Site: brandenburg
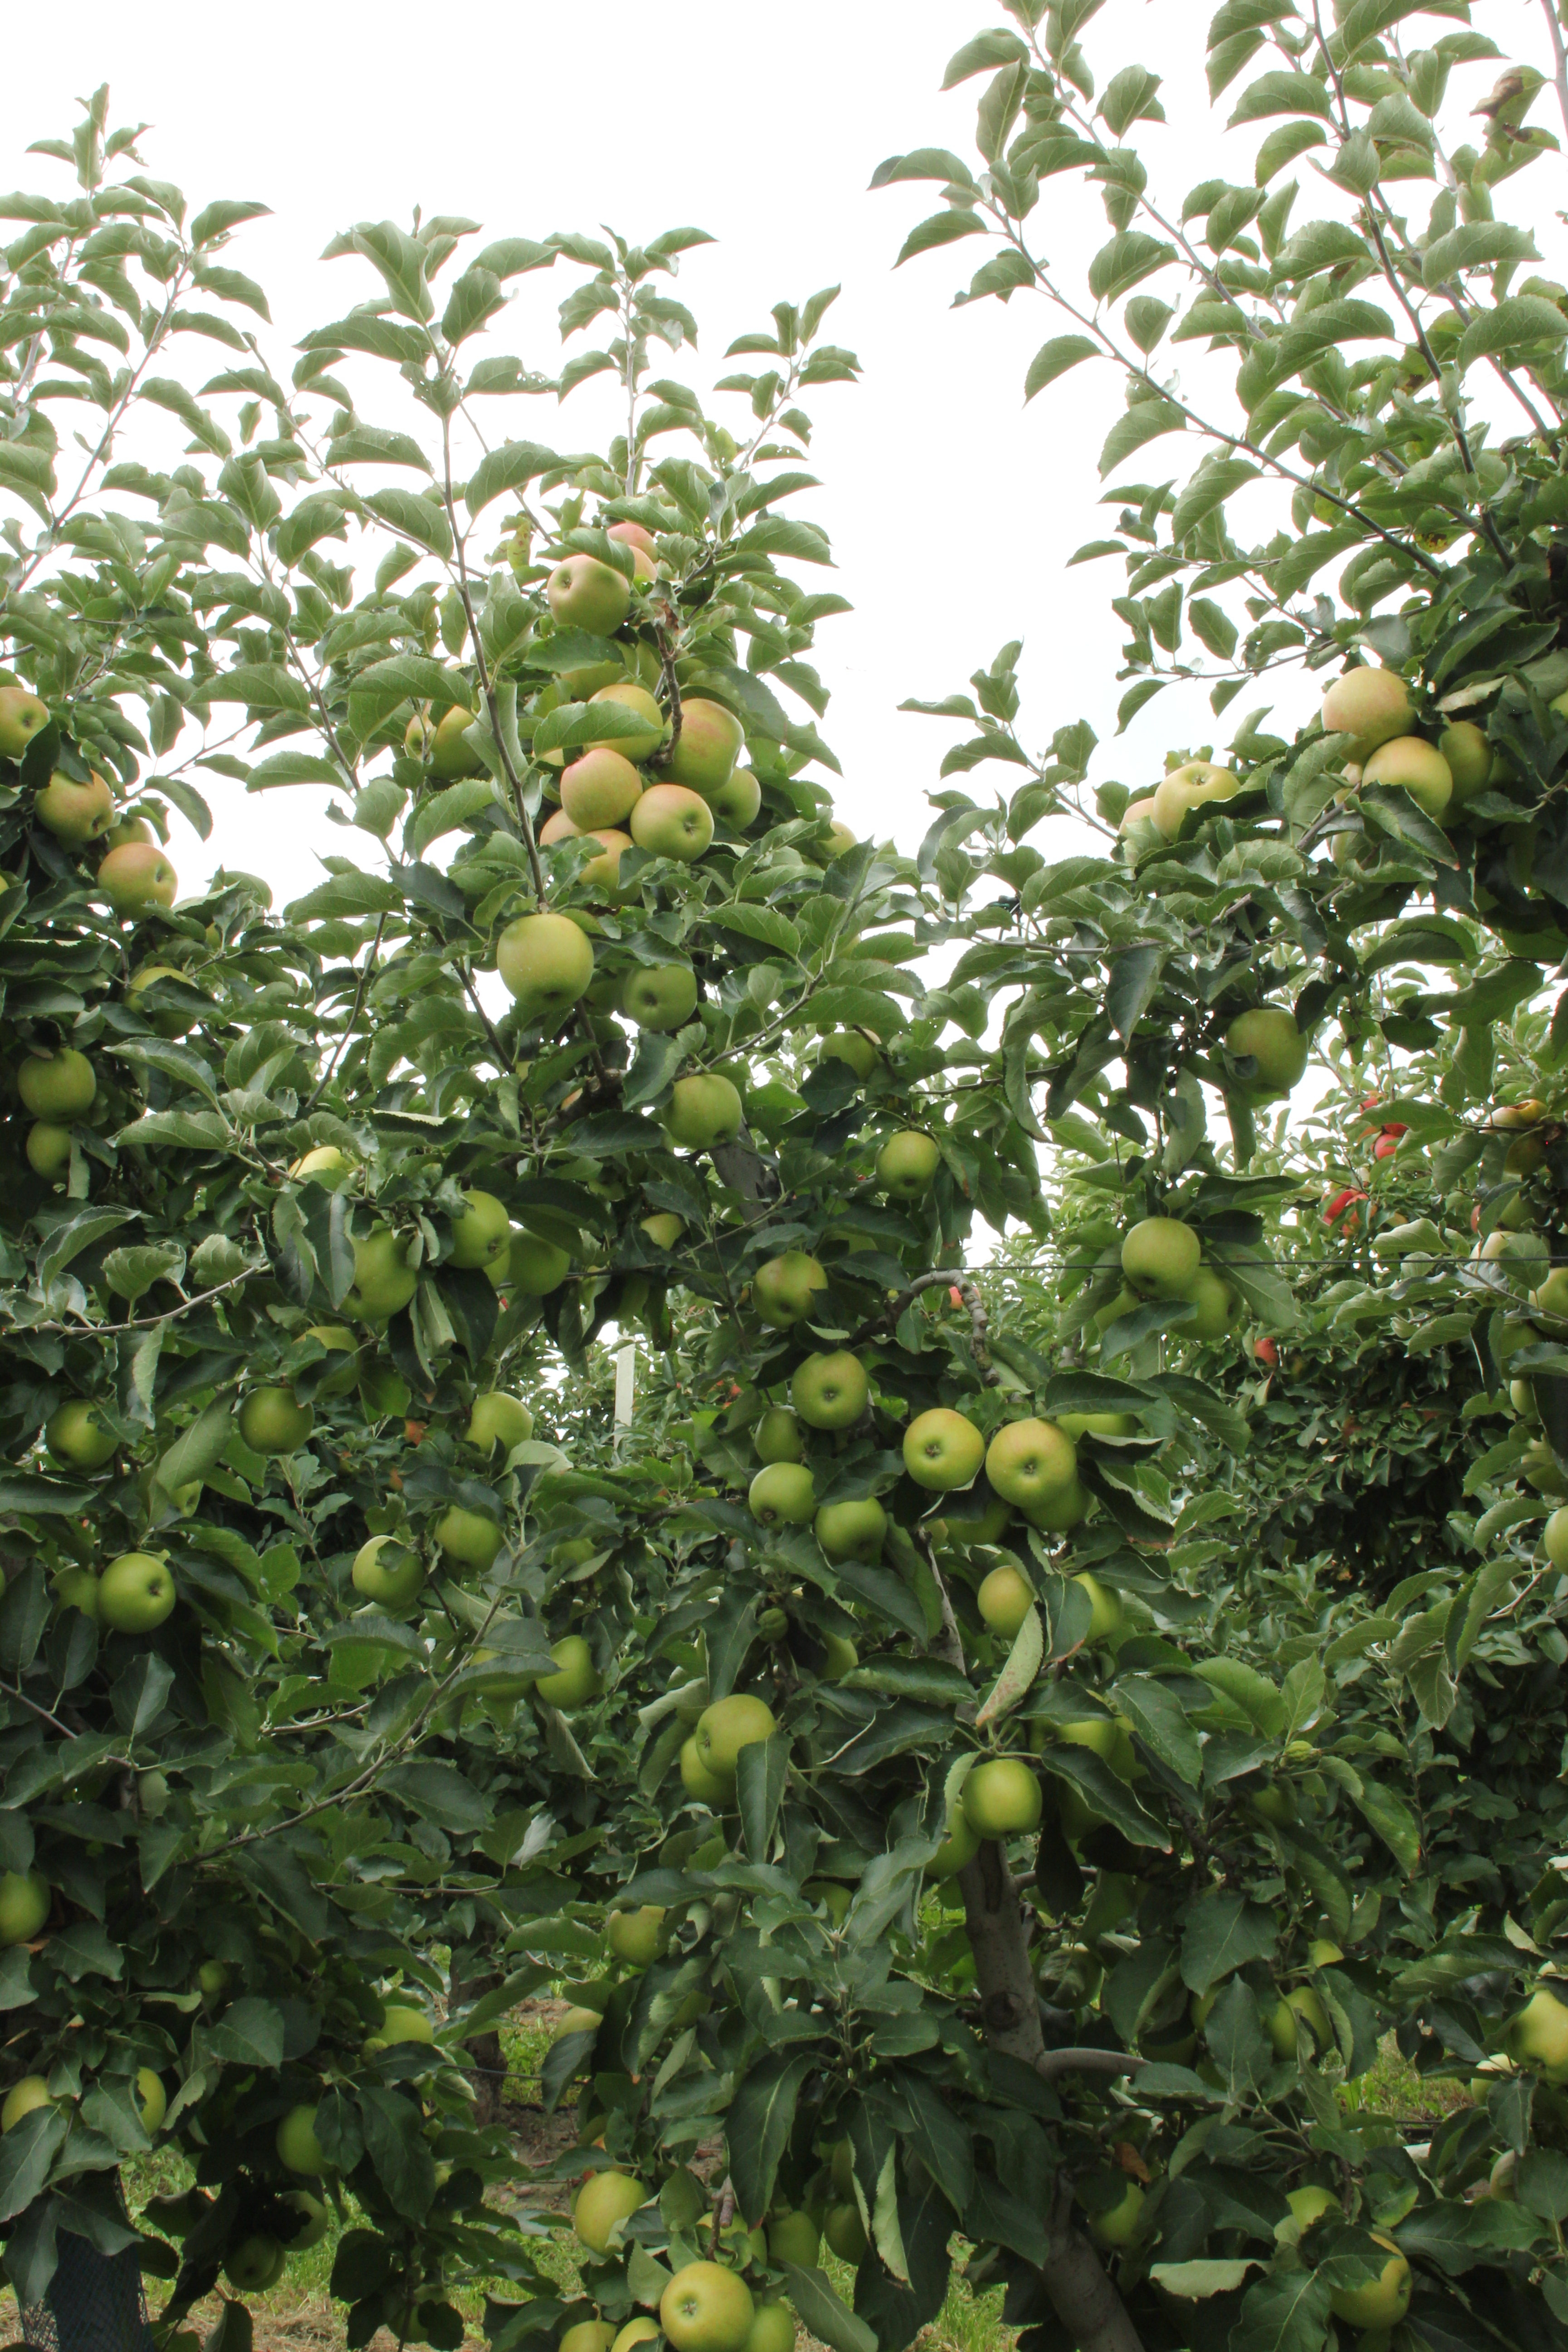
Growth stage (BBCH 87): Maturity of fruit and seed